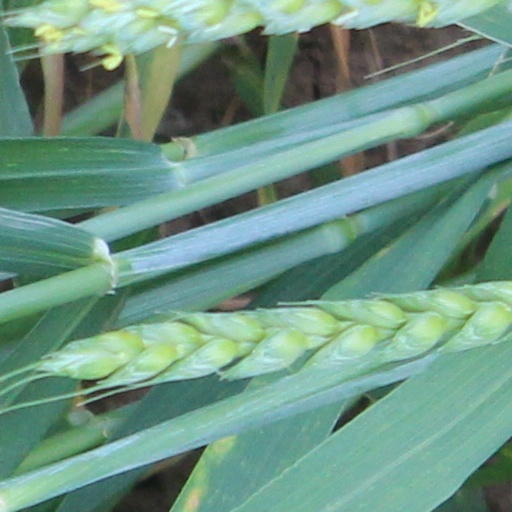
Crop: wheat